Casimir Pulaski

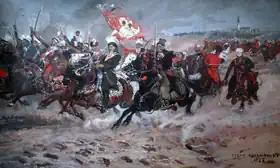
Pulaski at Częstochowa, an 1875 painting by Józef Chełmoński.

He took part in the 1764 election of the new Polish monarch, Stanisław II Augustus, with his family. In December 1767, Pulaski and his father became involved with the Bar Confederation, which saw King Stanisław as a Russian puppet and sought to curtail Russian hegemony over the Commonwealth. The confederation was actively opposed by the Russian forces stationed in Poland. Pulaski recruited a unit and, on February 29, 1768, signed the act of the confederation, thus declaring himself an official supporter of the movement.